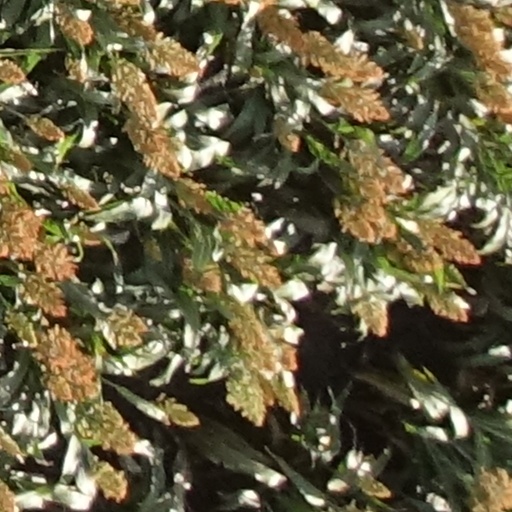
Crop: sorghum